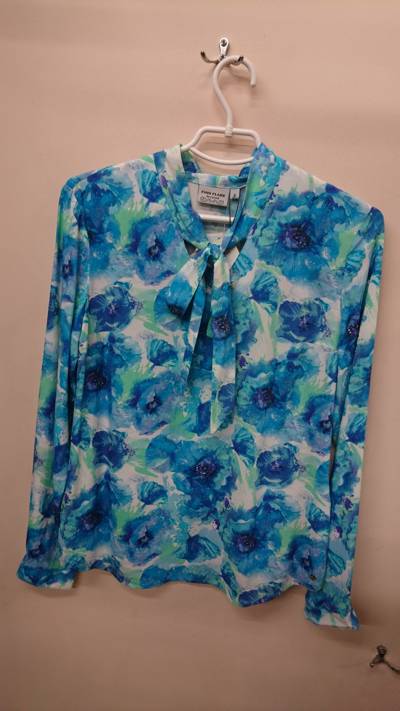
Waste category: clothes